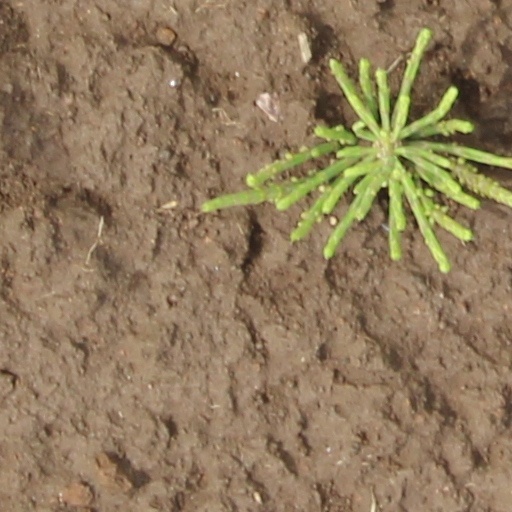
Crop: wheat